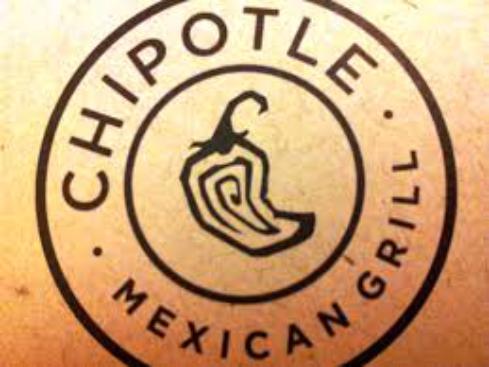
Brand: Chipotle Mexican Grill-1
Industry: Clothes